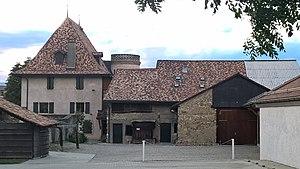
Château de Vésenaz This is an image of a cultural property of national significance in Switzerland with KGS number 11809
La maison forte de Vésenaz, appelée château de Vésenaz, est un bâtiment situé sur le territoire de la commune genevoise de Collonge-Bellerive, en Suisse.